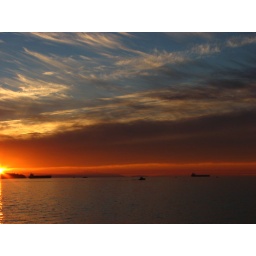
I like the sky in this shot, from blue to black, to orange....